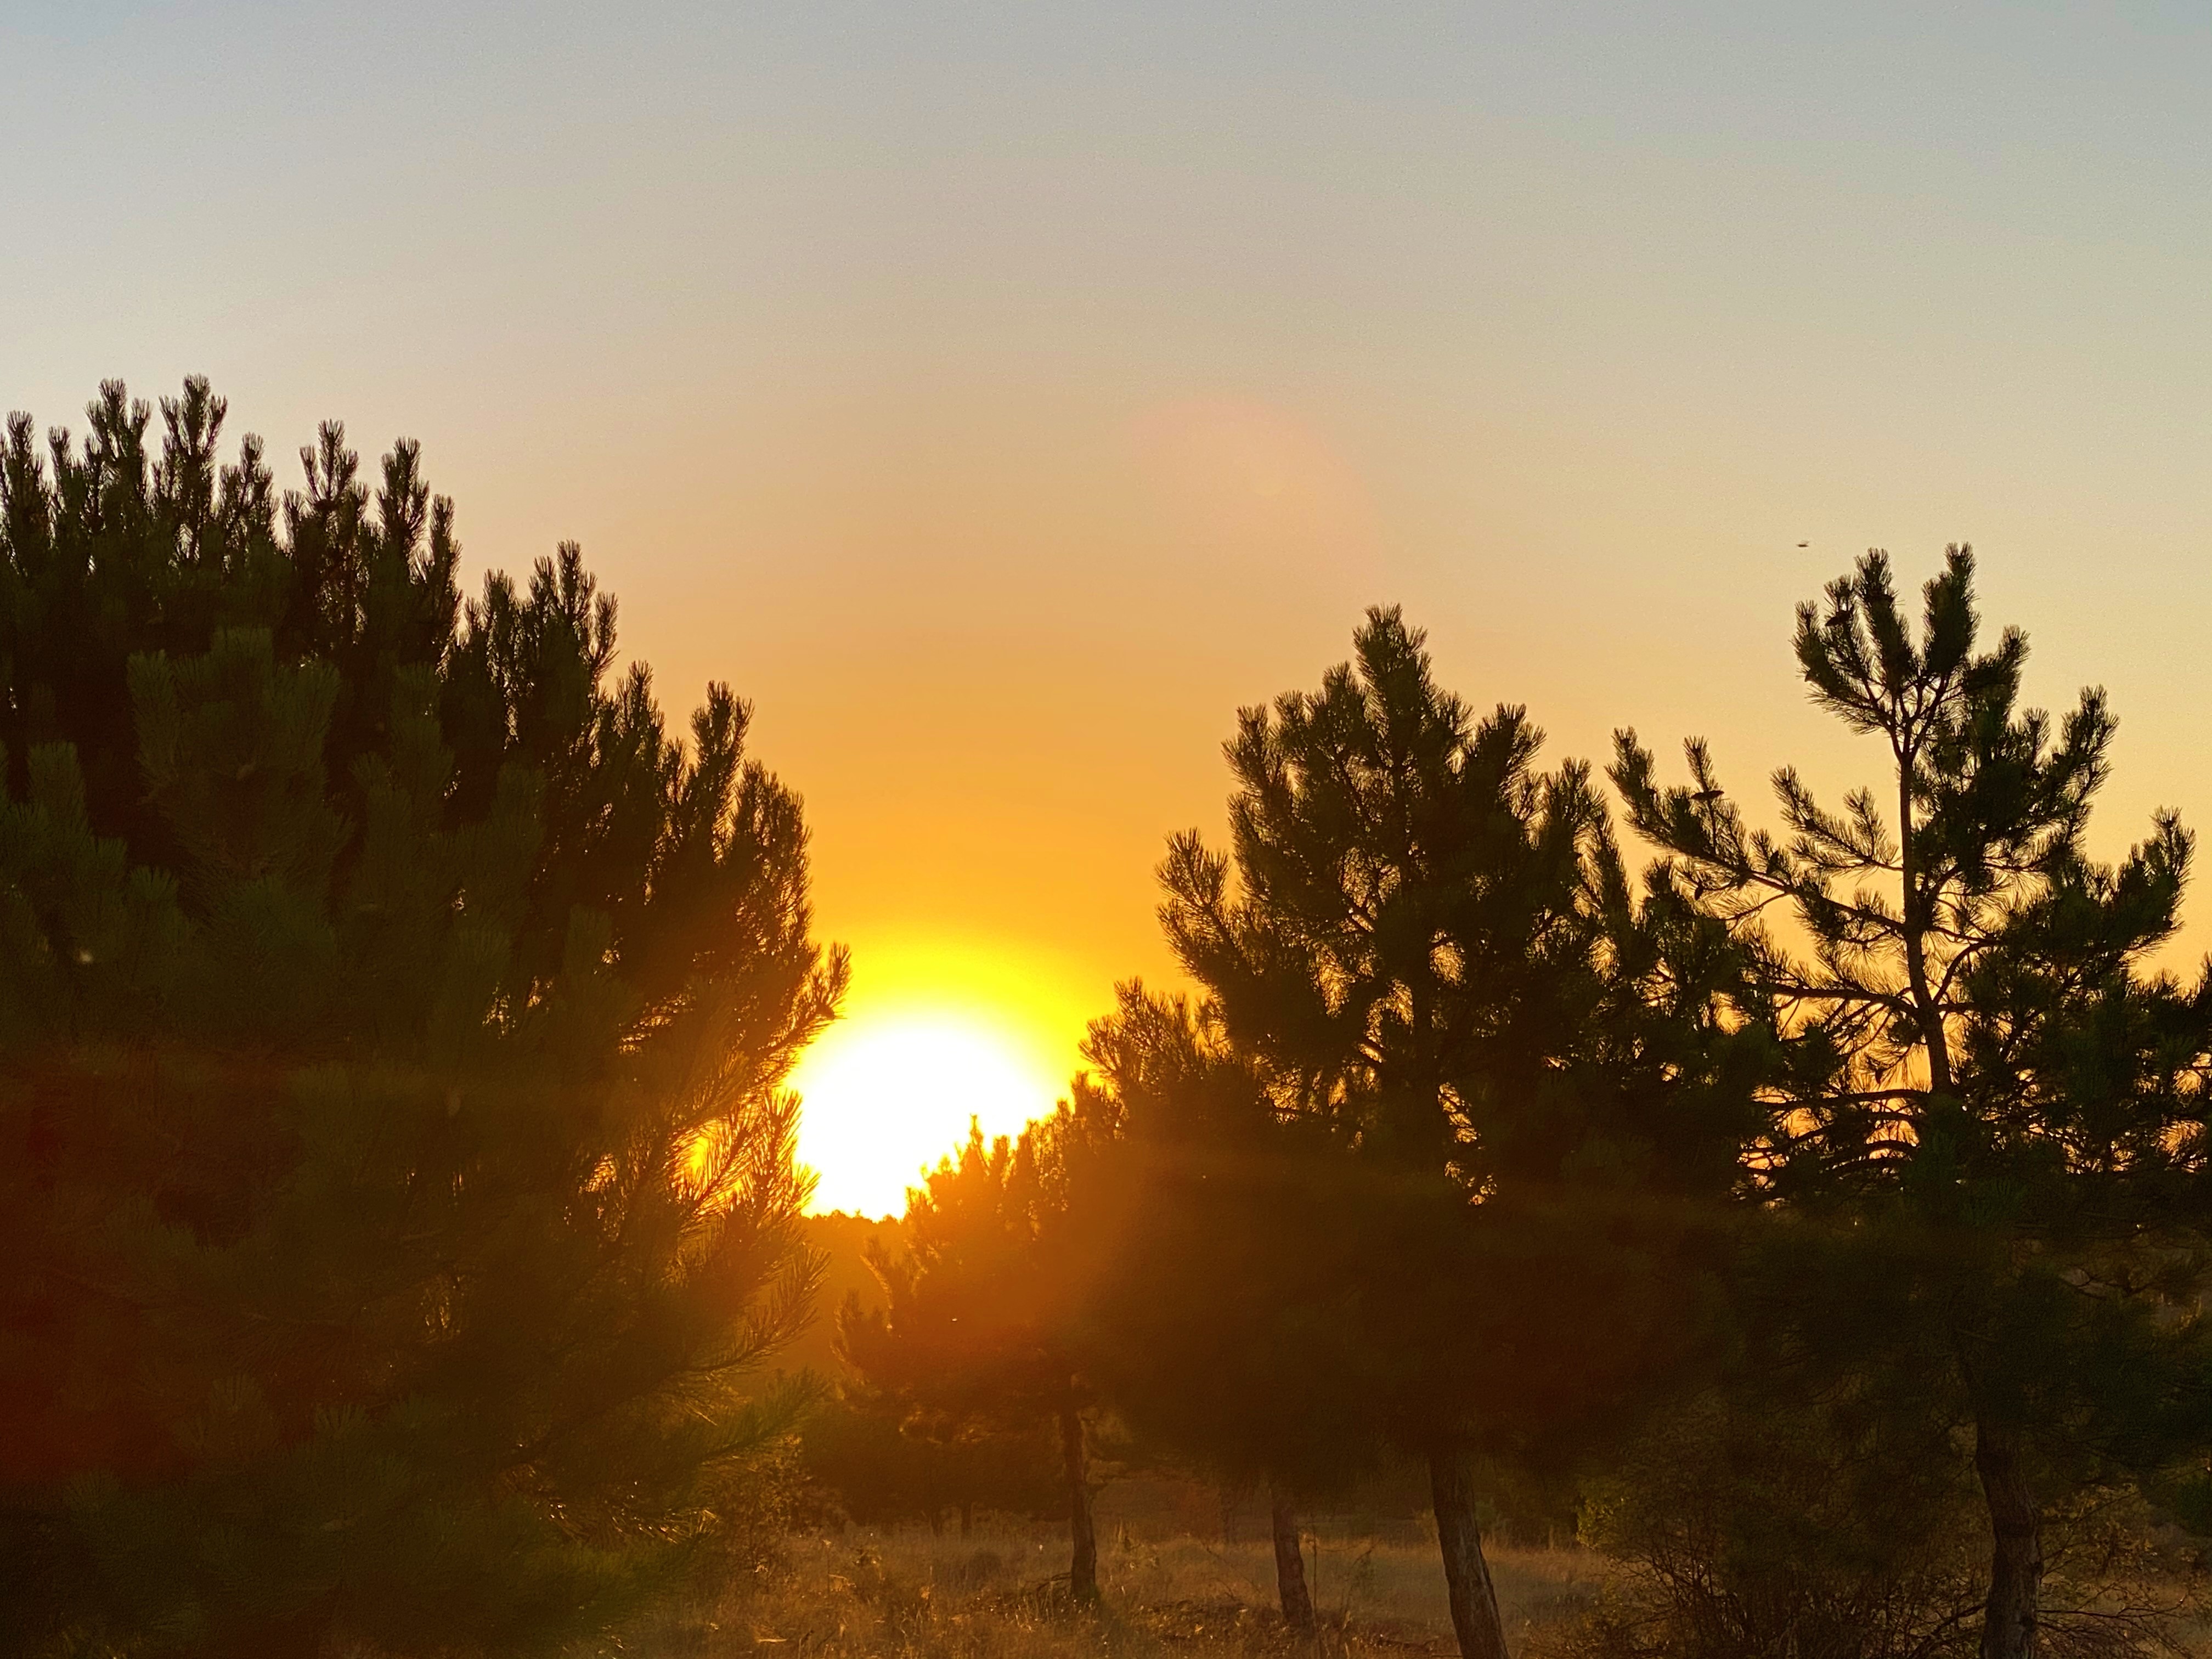
sunset, evening, nature, sun, dawn, sky, sunrise, morning, horizon, atmospheric phenomenon, tree, sunlight, natural landscape, cloud, heat, afterglow, astronomical object, atmosphere, ecoregion, branch, dusk, landscape, grass, wildlife, rural area, red sky at morning, plant, photography, backlighting, forest